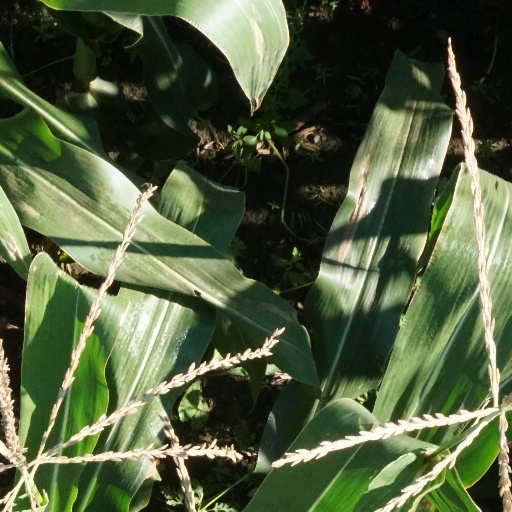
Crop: maize; corn